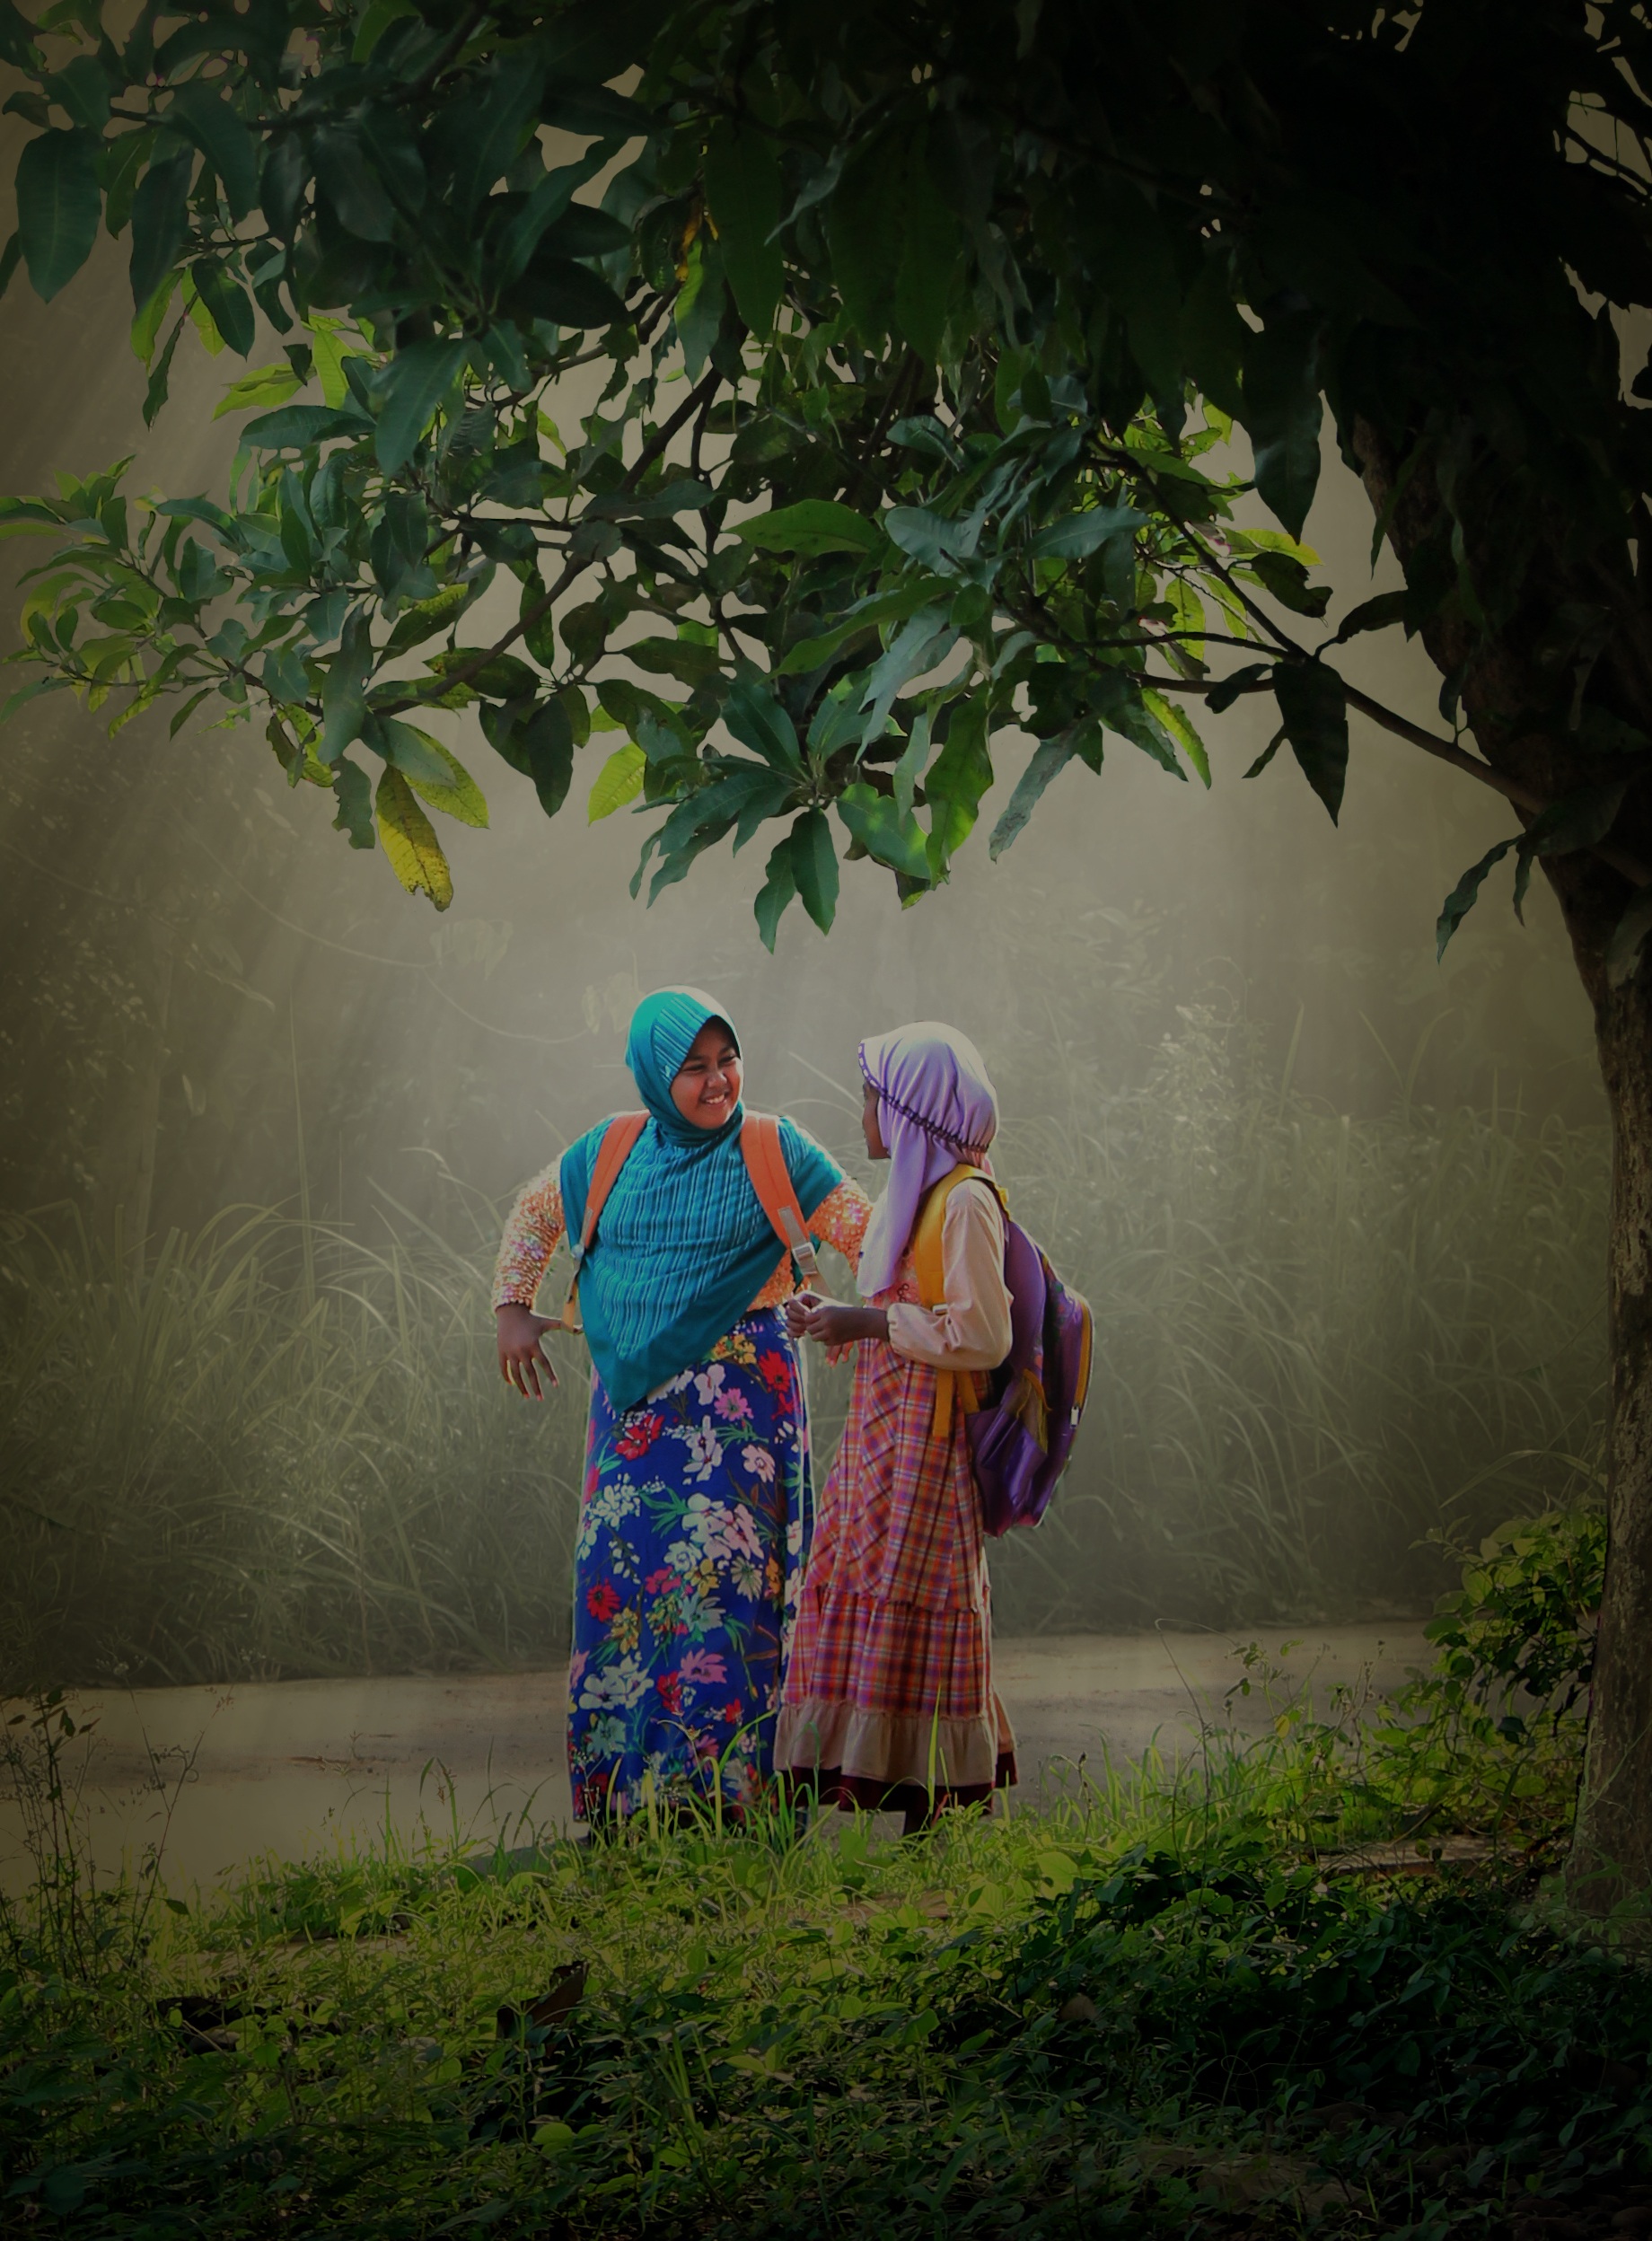
tree, forest, flower, home, green, jungle, color, autumn, painting, women, joy, school, older child